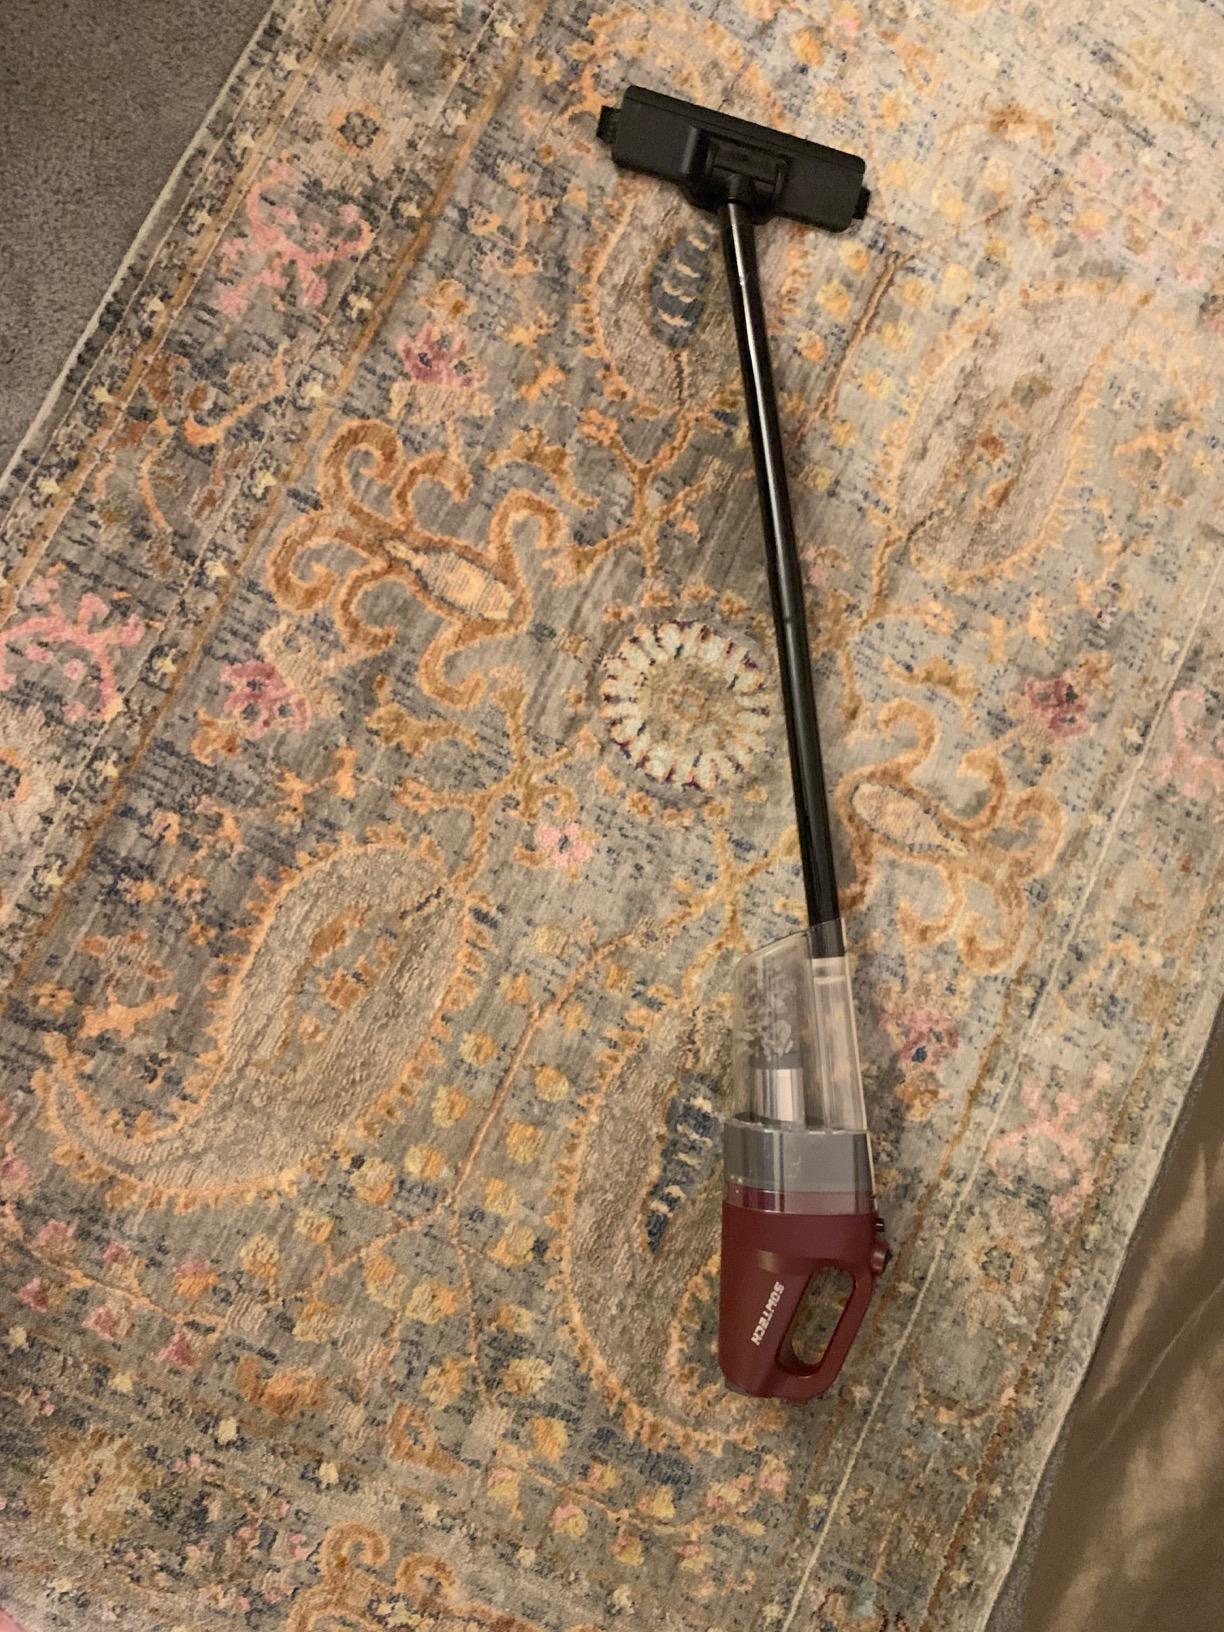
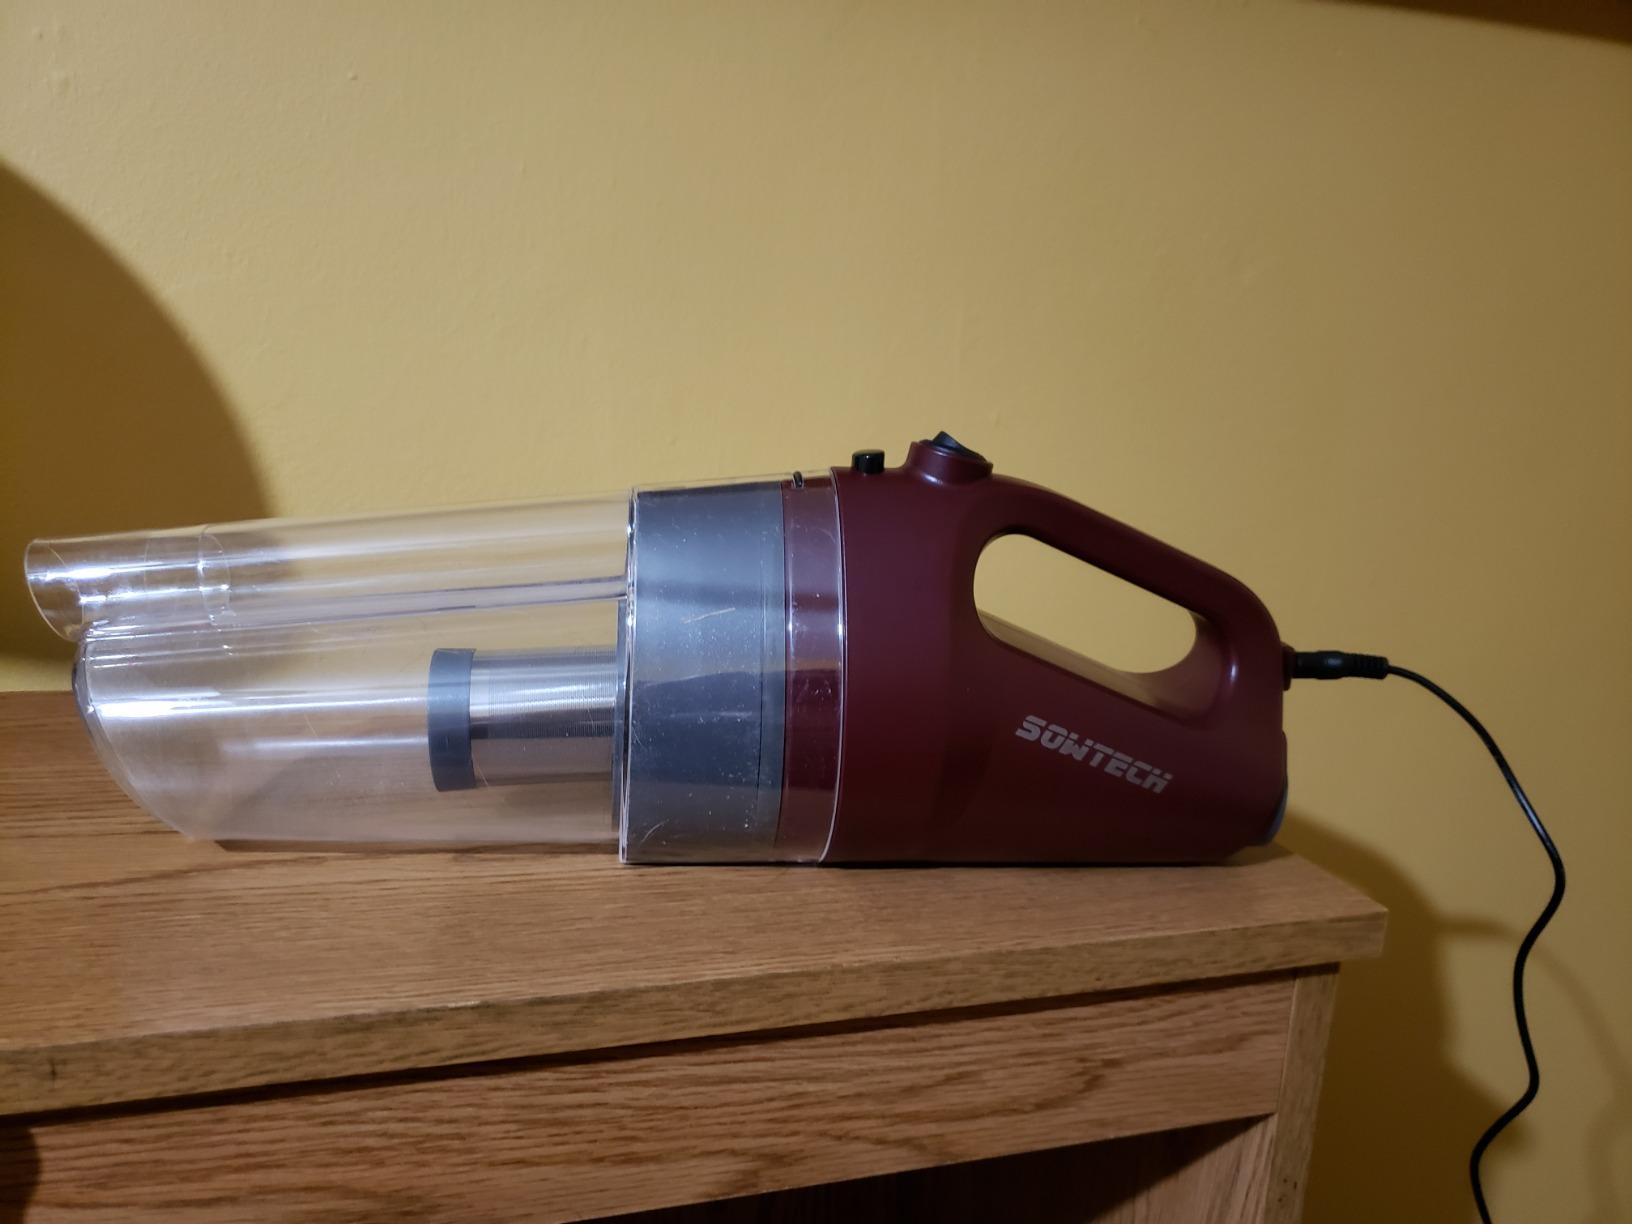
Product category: items_vacuum
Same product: yes